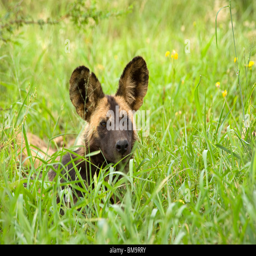
biological species sitting in the grass